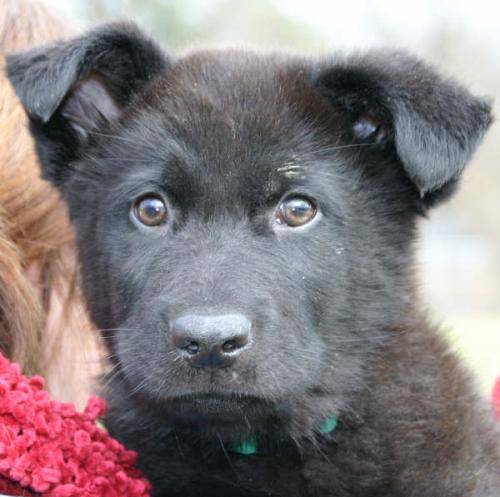
Label: dog